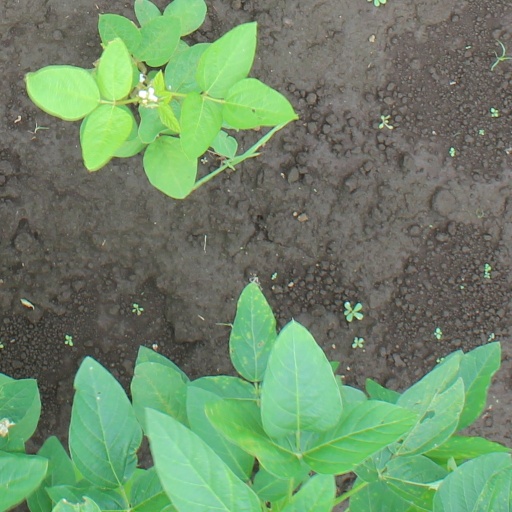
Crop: soybean